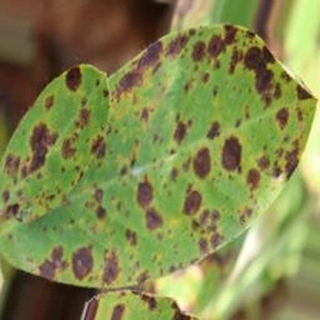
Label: groundnut_late_leaf_spot